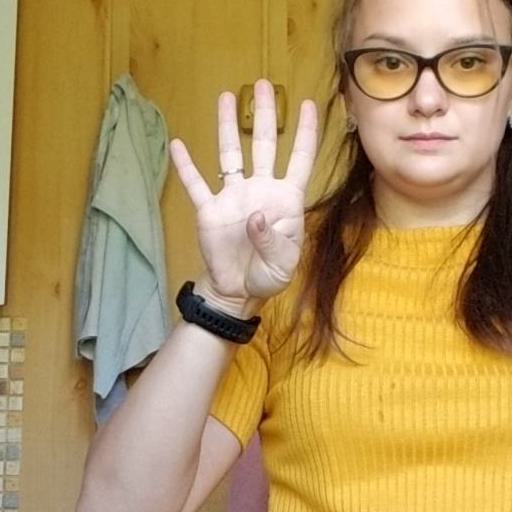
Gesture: four